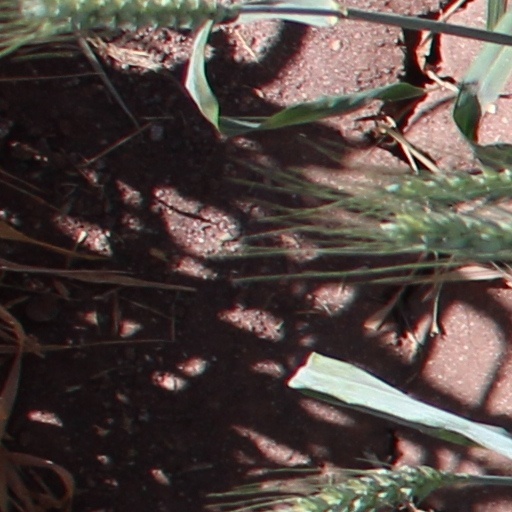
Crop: wheat